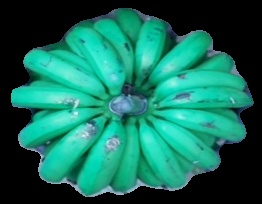
Variety: pachbale
Grade: grade2